Sergei Bozhin

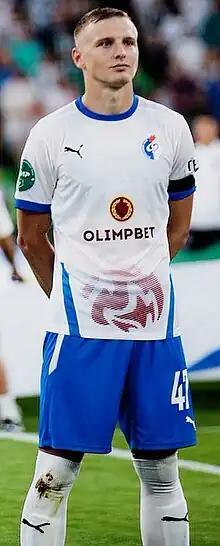
Bozhin with Fakel Voronezh in 2022

Sergei Vitalyevich Bozhin (born 12 September 1994) is a Russian professional footballer who plays as a centre-back for Krylia Sovetov Samara.